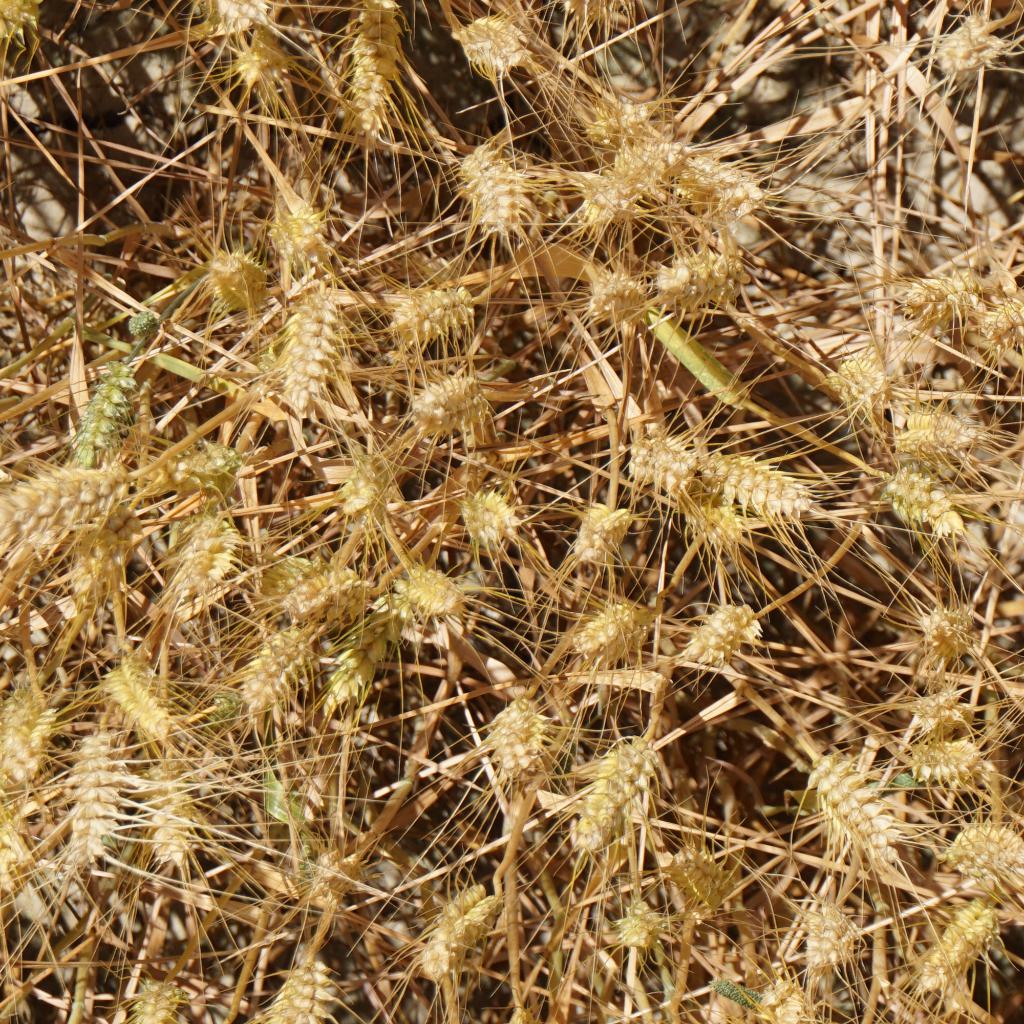
Country: France
Location: Gréoux
Wheat development stage: Filling - Ripening